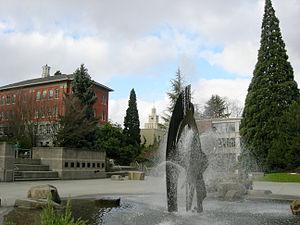
Clint Eastwood [klɪnt istwʊd], né le 31 mai 1930 à San Francisco, est un acteur, réalisateur, compositeur et producteur de cinéma américain.
L'université de Seattle est une université catholique située dans la ville de Seattle aux États-Unis dans l'État de Washington. Elle fut fondée en 1891 en tant qu'école de l'immaculée conception par des jésuites. Elle est toujours gérée actuellement par des jésuites.